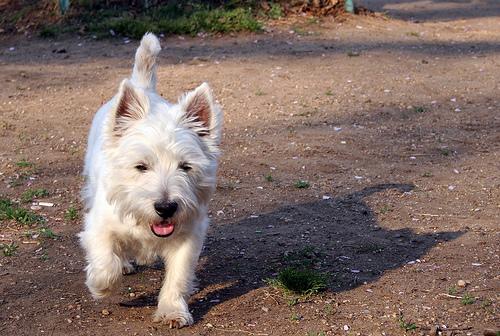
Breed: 206-n000037-Scotch_terrier